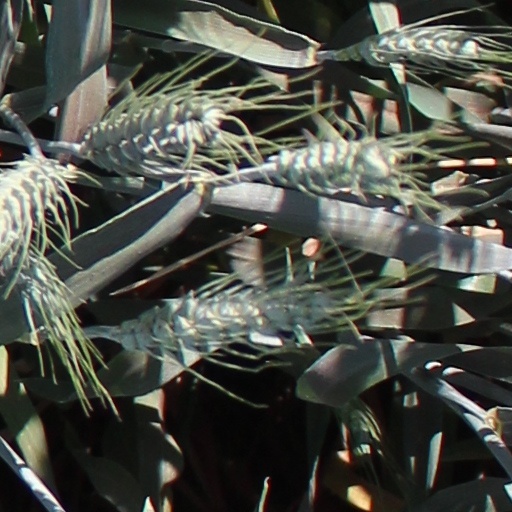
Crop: wheat